Jean-Frédéric Schall

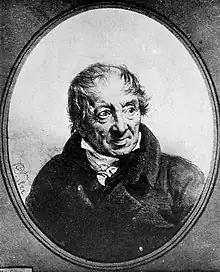
Jean-Frédéric Schall, by Paul Delaroche (1822)

Jean-Frédéric Schall, also Frédéric-Jean, Challe or Chall (14 March 1752 – 24 March 1825) was a French painter who specialized in genre scenes and portraits.